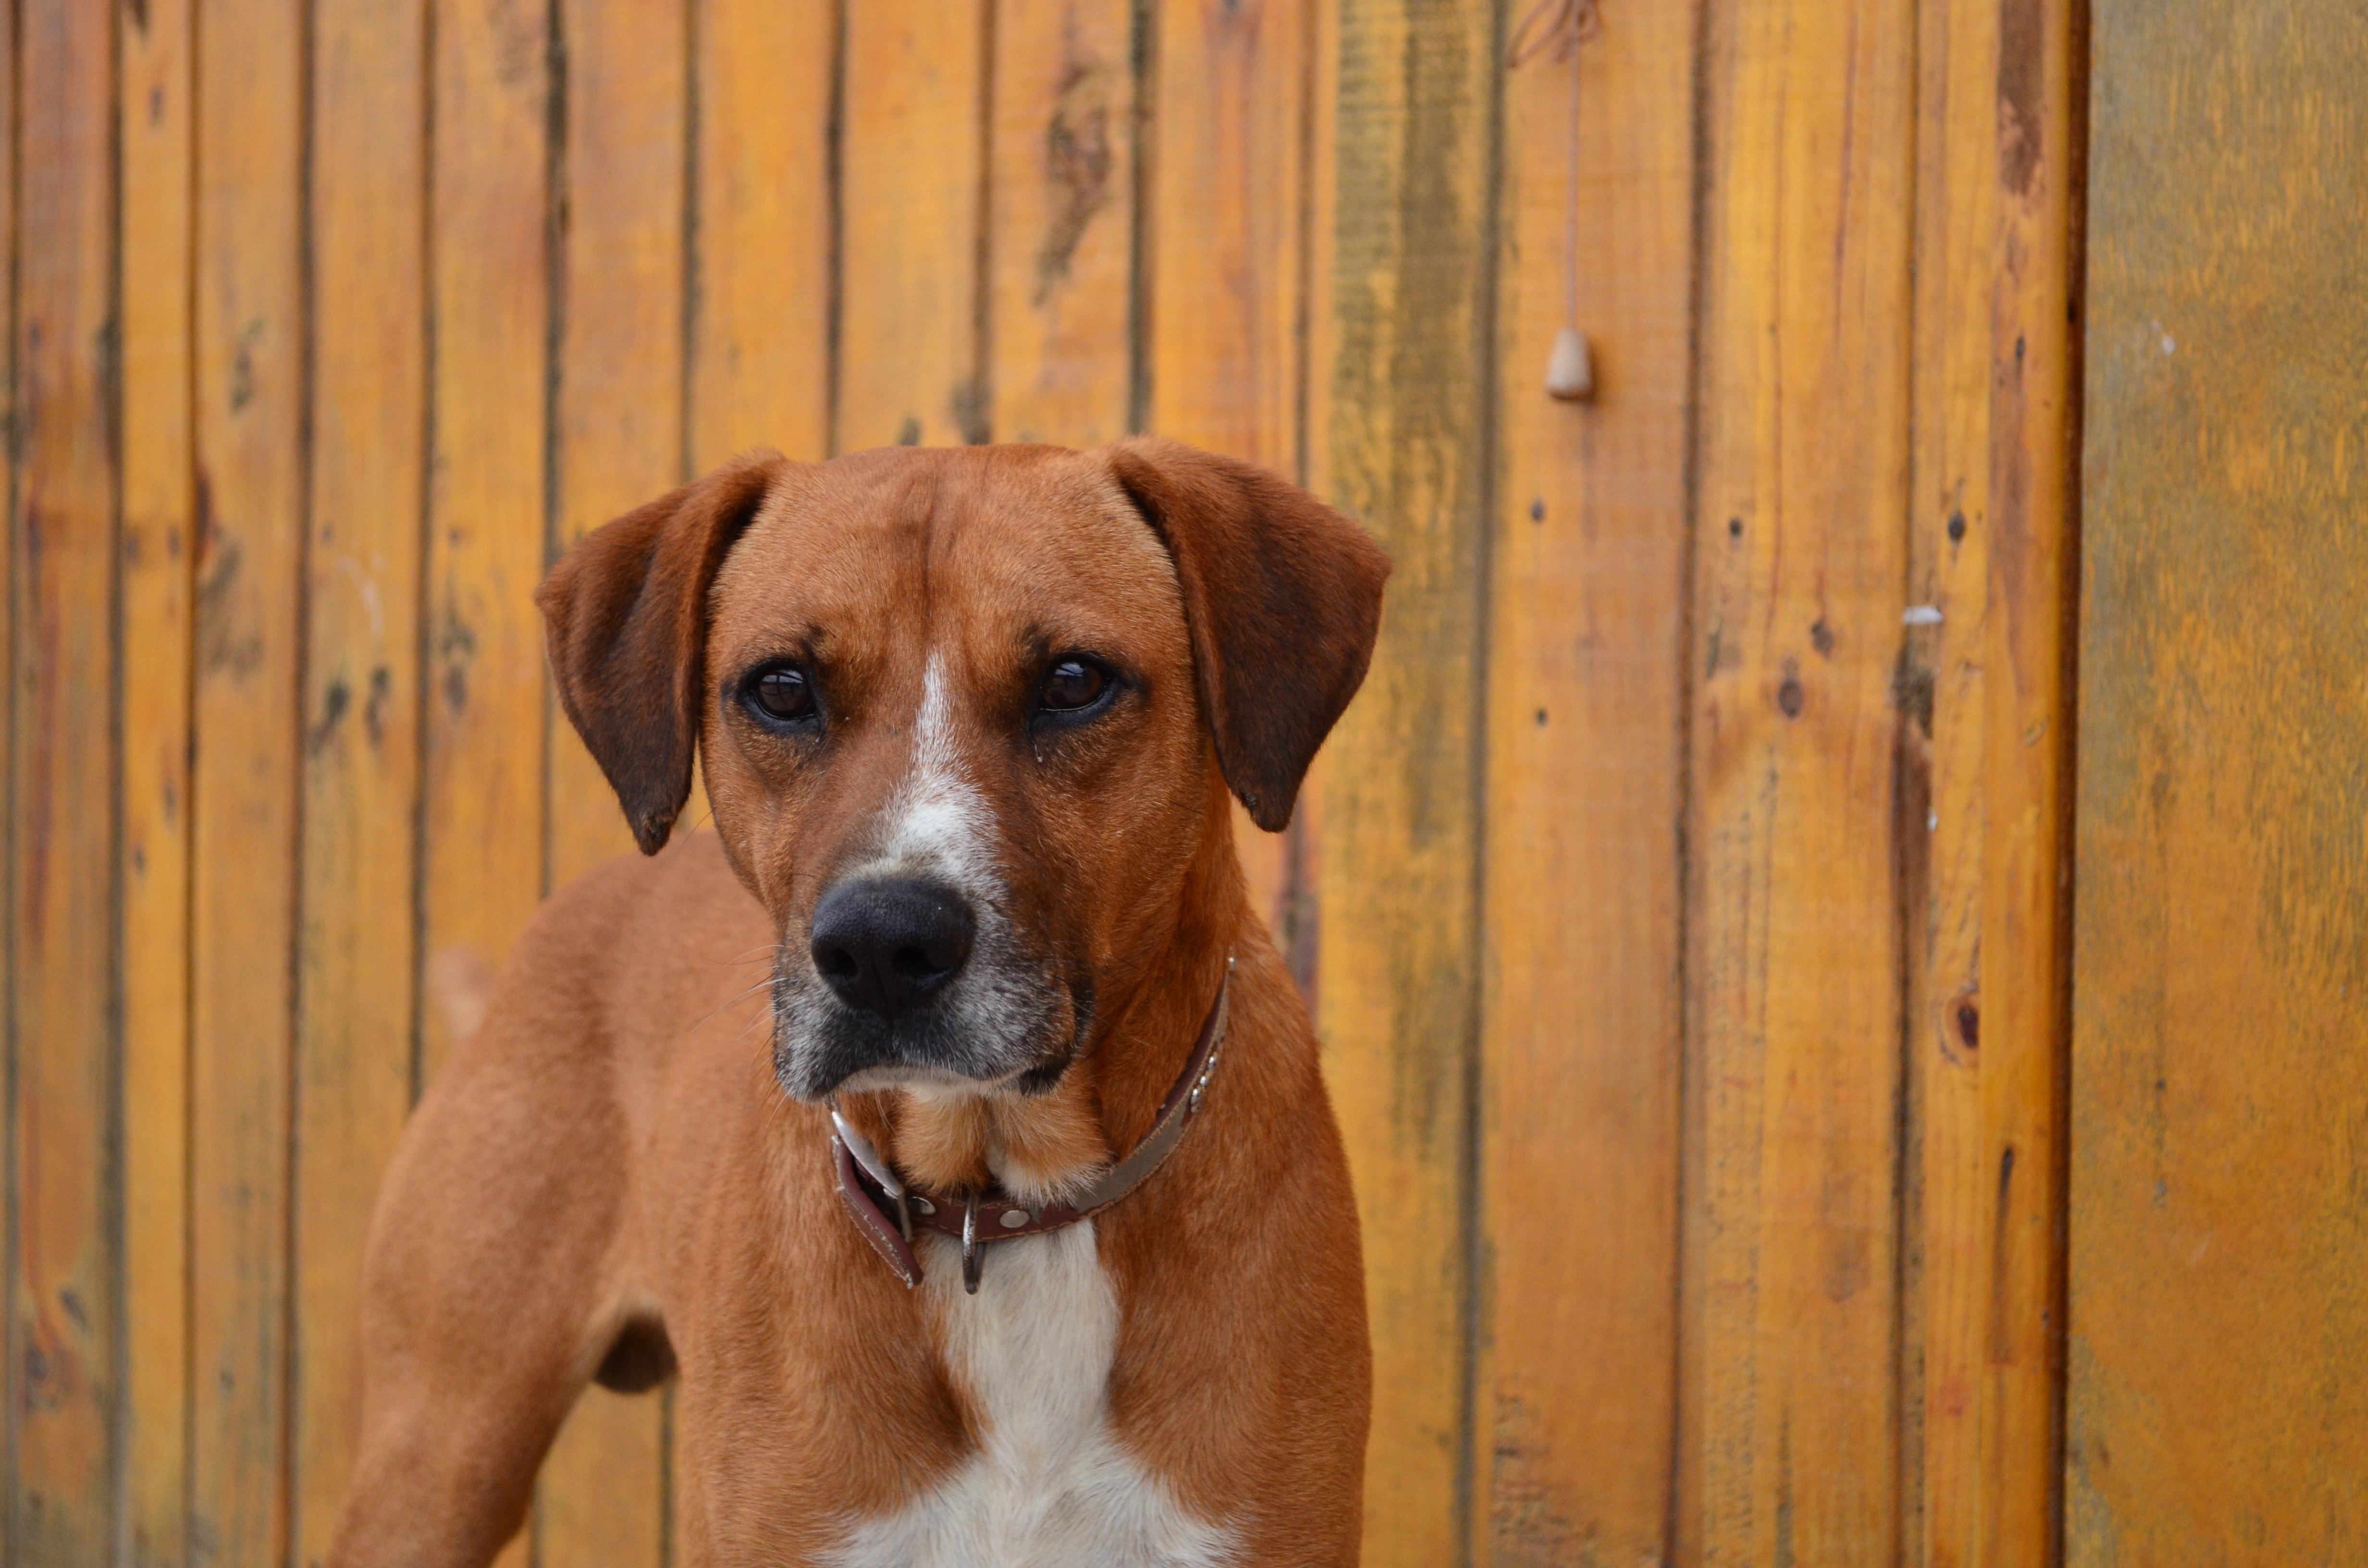
beach, puppy, dog, animal, summer, pet, mammal, vertebrate, dog breed, terrier, rhodesian ridgeback, animal shelter, dog like mammal, carnivoran, animal sports, dog crossbreeds